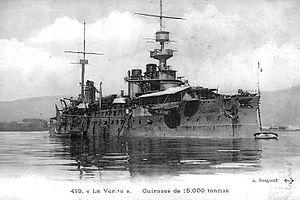
La Vérité est un cuirassé de la marine française construit à Bordeaux à partir de 1903.